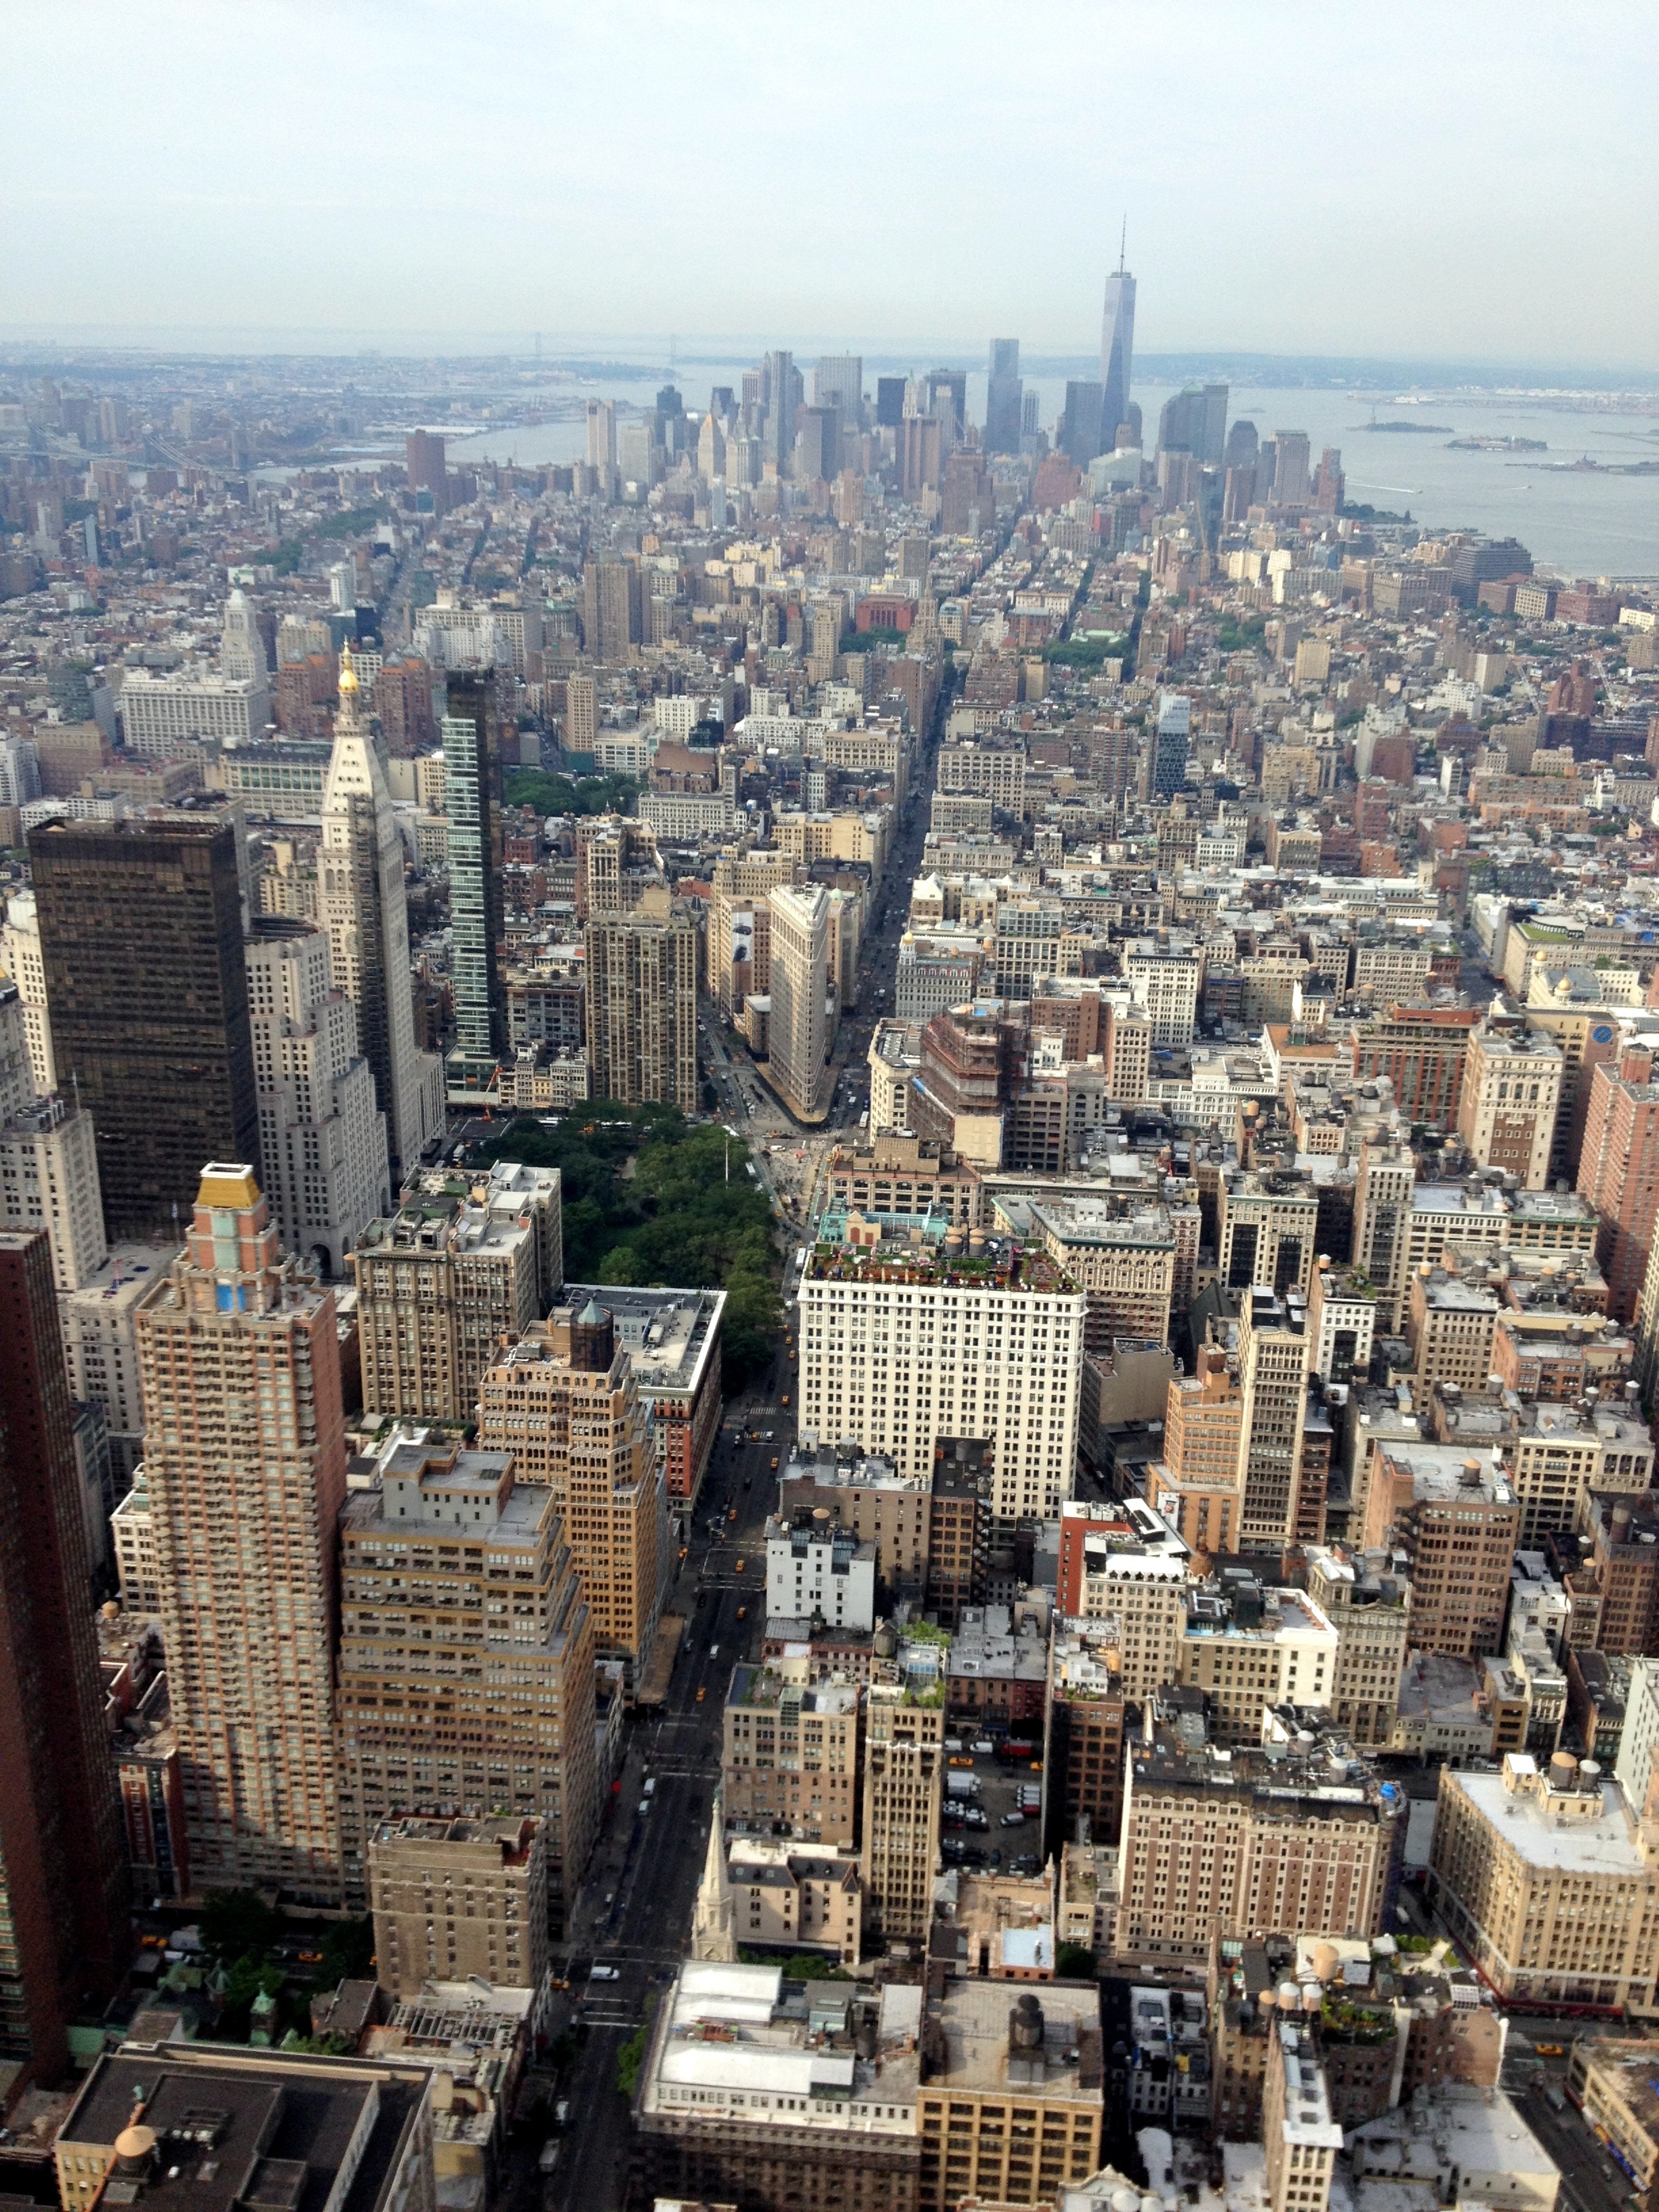
horizon, skyline, town, city, skyscraper, new york, cityscape, panorama, downtown, tower, usa, landmark, tower block, metropolis, neighbourhood, bird's eye view, aerial photography, urban area, residential area, geographical feature, human settlement, metropolitan area